Famke Louise

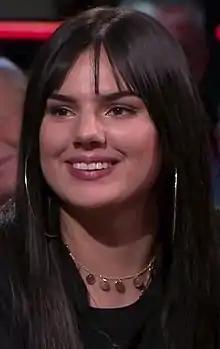
Famke Louise at "De Wereld Draait Door" in 2018

Famke Jantina Louise Meijer (born 9 December 1998), better known as Famke Louise, is a Dutch YouTuber, model and singer from Amsterdam. She took part in the 19th season of the Dutch television series "Expeditie Robinson".